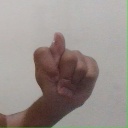
अक्षर: ट